University of Auckland

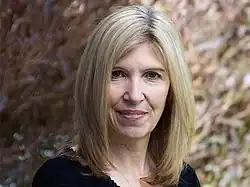
Jane Taylor

Aulin College, based in Harbin, China, was set up by the University of Auckland and the Northeast Forestry University (NEFU) of China in 2019. The name 'Aulin' is a combination of the word "Au" (from the name "Auckland") and "Lin", which is the Chinese word for farming and agriculture. In September 2019, Aulin College had its first intake of undergraduate students. Aulin College offers Bachelor's and master's degrees in Biotechnology, Chemistry, Computer Science and Technology. Graduates will receive degrees from both the University of Auckland and NEFU.